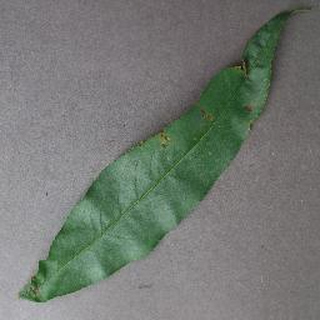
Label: peach_bacterial_spot